Cummingsville Formation

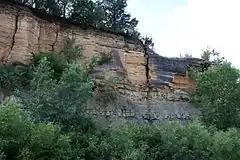
Cummingsville Formation in Decorah, Iowa. The Cummingsville is the brown upper unit; the Decorah Shale is below.

The Cummingsville Formation is a geologic formation in Iowa and Minnesota. It preserves fossils dating back to the Ordovician period.